Empress Elisabeth Railway

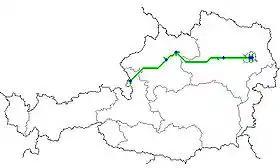
"Westbahn" line from Salzburg to Vienna. The extension to Passau is not included.

The Empress Elisabeth Railway (KEB) was the name of a former railway company during the time of the Austro-Hungarian monarchy. Its rail network was centred on the Western Railway line from Vienna to Salzburg with a branch to Passau. The company was nationalised by the Imperial Royal Austrian State Railways in 1884.